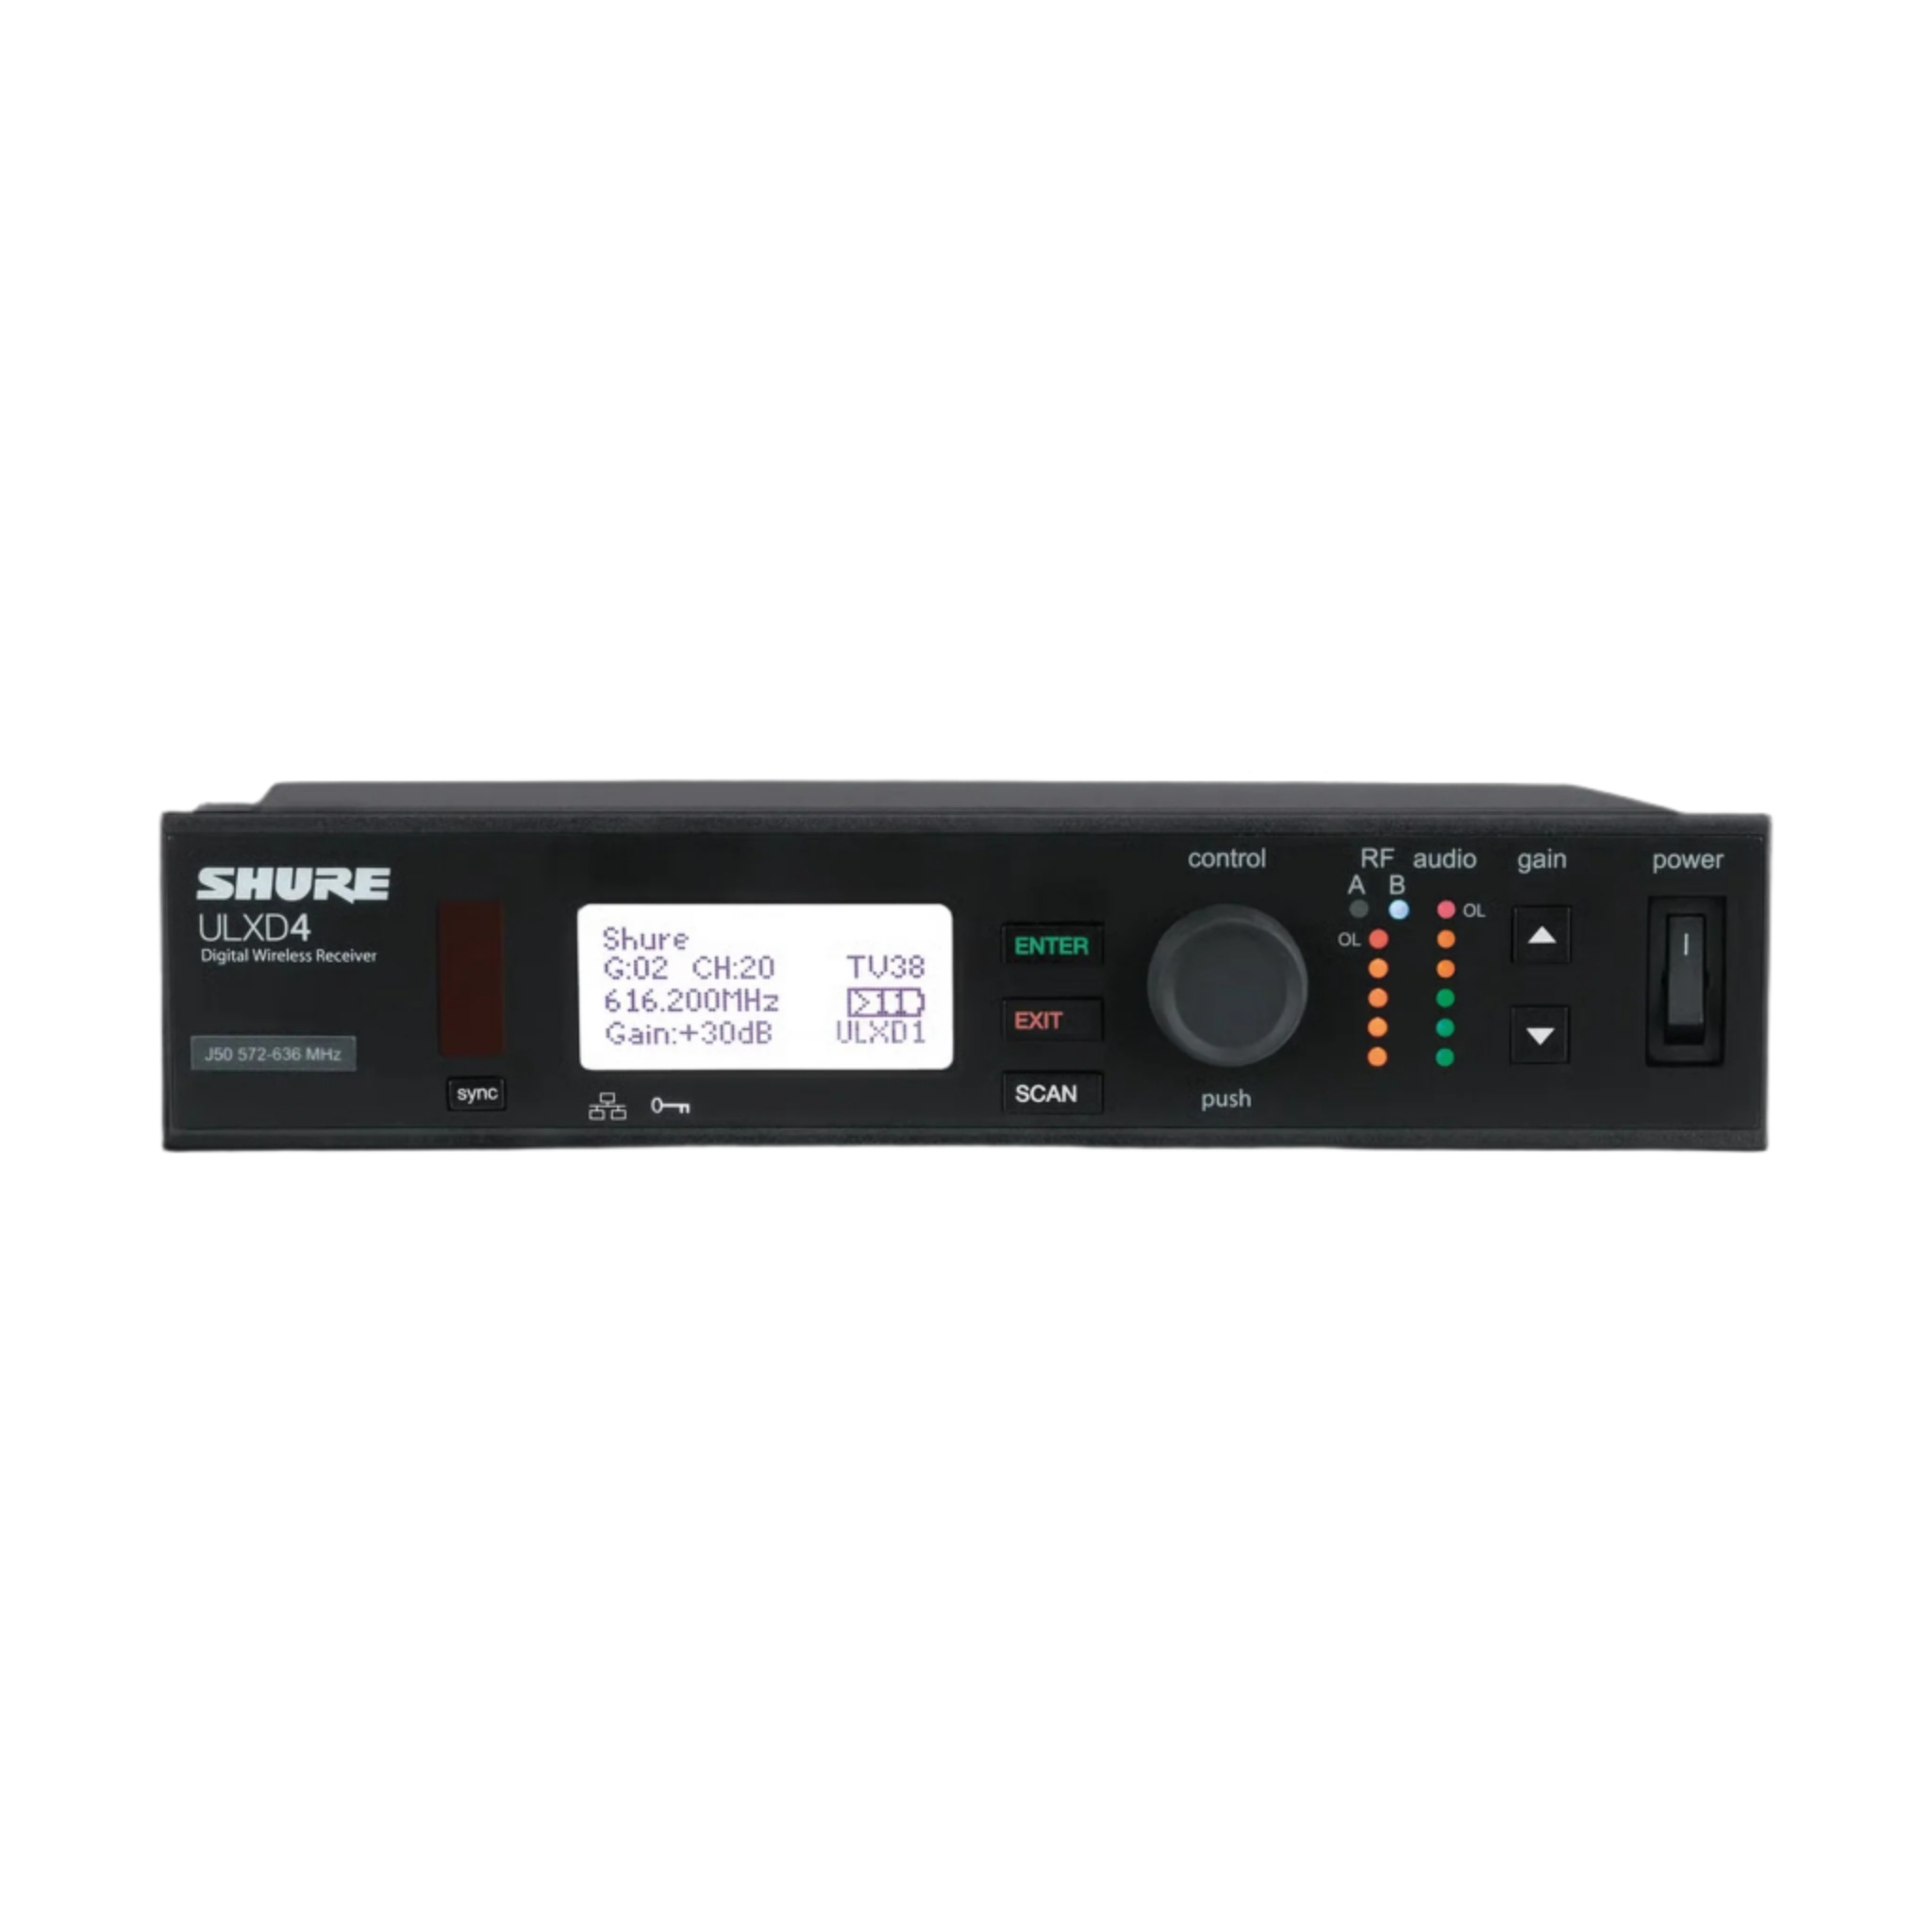
Shure ULXD4 Digital Networkable Wireless Receiver
Brand: Shure
The Shure ULXD4 Digital Wireless Receiver: Elevate Your Audio Performance Designed for the most demanding professional environments, the Shure ULXD4 is a half-rack, single-channel digital wireless receiver that delivers uncompromising audio clarity and exceptional RF performance. Perfect for corporate events, educational institutions, and live performances, this receiver is a core component of the ULX-D® Digital Wireless Systems, bringing pristine 24-bit / 48 kHz digital audio quality to every application. With its robust, networkable architecture and AES 256-bit encryption, the ULXD4 ensures secure, reliable, and high-fidelity sound transmission, allowing you to focus on the performance, not the technology. Key Features: Pristine Digital Audio: Experience unparalleled sound quality with 24-bit / 48 kHz digital audio, capturing every detail with stunning clarity. Intelligent RF Performance: Predictive switching diversity and a High Density mode allow for the simultaneous operation of more channels in crowded RF environments, ensuring stable signal transmission. Secure & Reliable: Protect your signal with AES 256-bit encryption, providing secure transmission for sensitive applications. Seamless Integration: Ethernet networking simplifies setup and control, and the unit supports frequency coordination with the Axient® Spectrum Manager. Intuitive Control: An upgraded front panel LCD with intuitive menu controls and gain adjustment buttons offers quick, easy setup and monitoring. Specifications: Product SKU: ULXD4=-G50 Frequency Bands: G50, H50, J50, AV50, X52 (regional availability may vary) Tuning Range: 64 MHz (region-dependent) Chassis: Rugged metal construction Package Contents Shure ULXD4 Digital Networkable Wireless Receiver Remoteable 1/2 wave antennas Rack hardware Power supply User guide
Category: Electronics > Audio > Stage Equipment > Wireless Transmitters